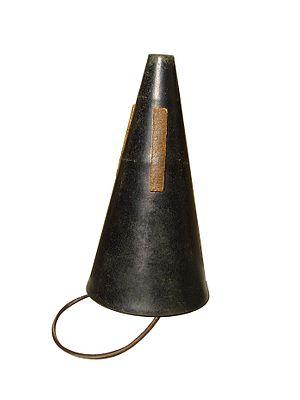
Le cor d'harmonie est un instrument à vent de la famille des cuivres. C'est la version moderne du cor à pistons inventé au XIXᵉ siècle sur la base du cor naturel.